Dutch Virgin Islands

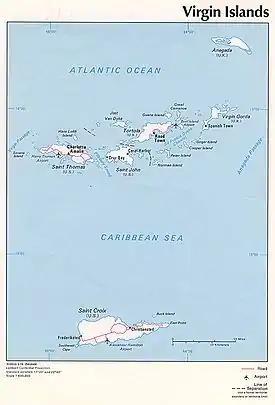
Map of the Virgin Islands

The Dutch Virgin Islands is the collective name for the enclaves that the Dutch West India Company had in the Virgin Islands. The area was ruled by a director, whose seat was not permanent. The main reason for starting a colony here was that it lay strategically between the Dutch colonies in the south (Netherlands Antilles, Suriname) and New Netherland. The Dutch West India Company was mainly affected by the competition from Denmark, England and Spain. In 1680 the remaining islands became a British colony.